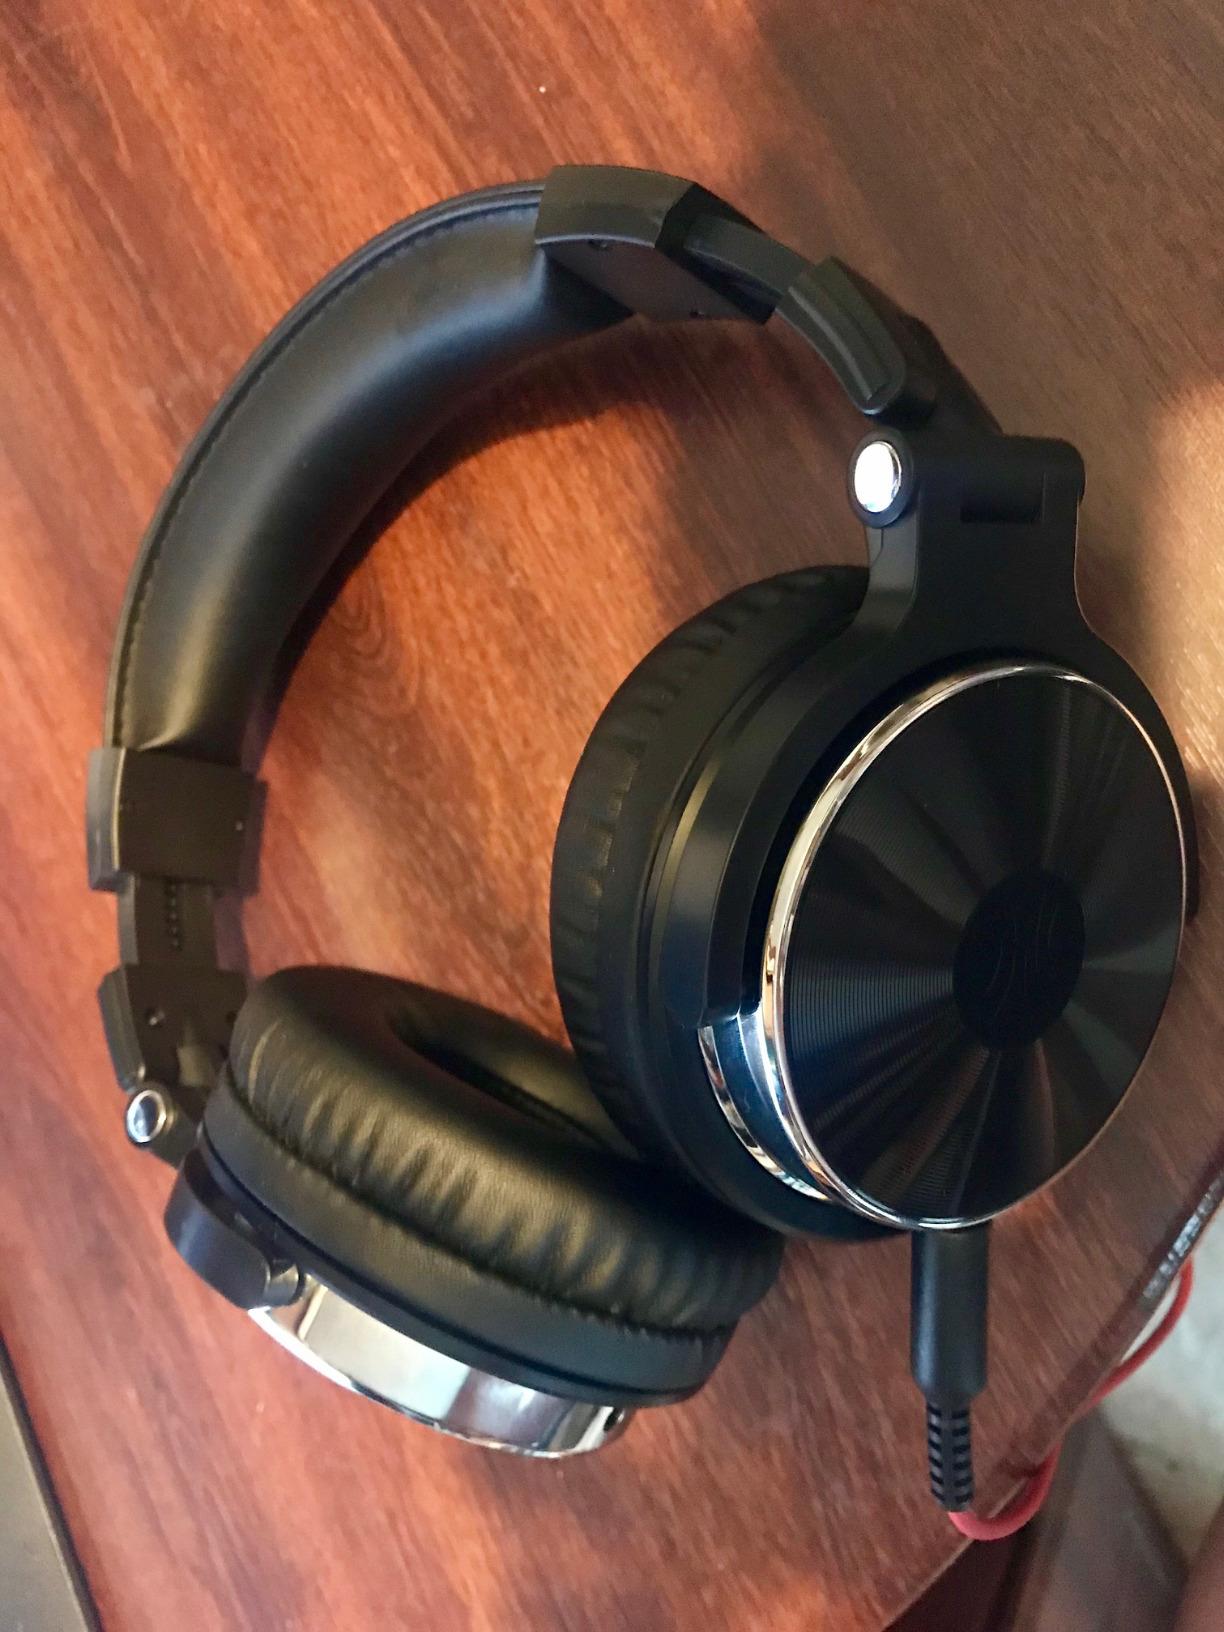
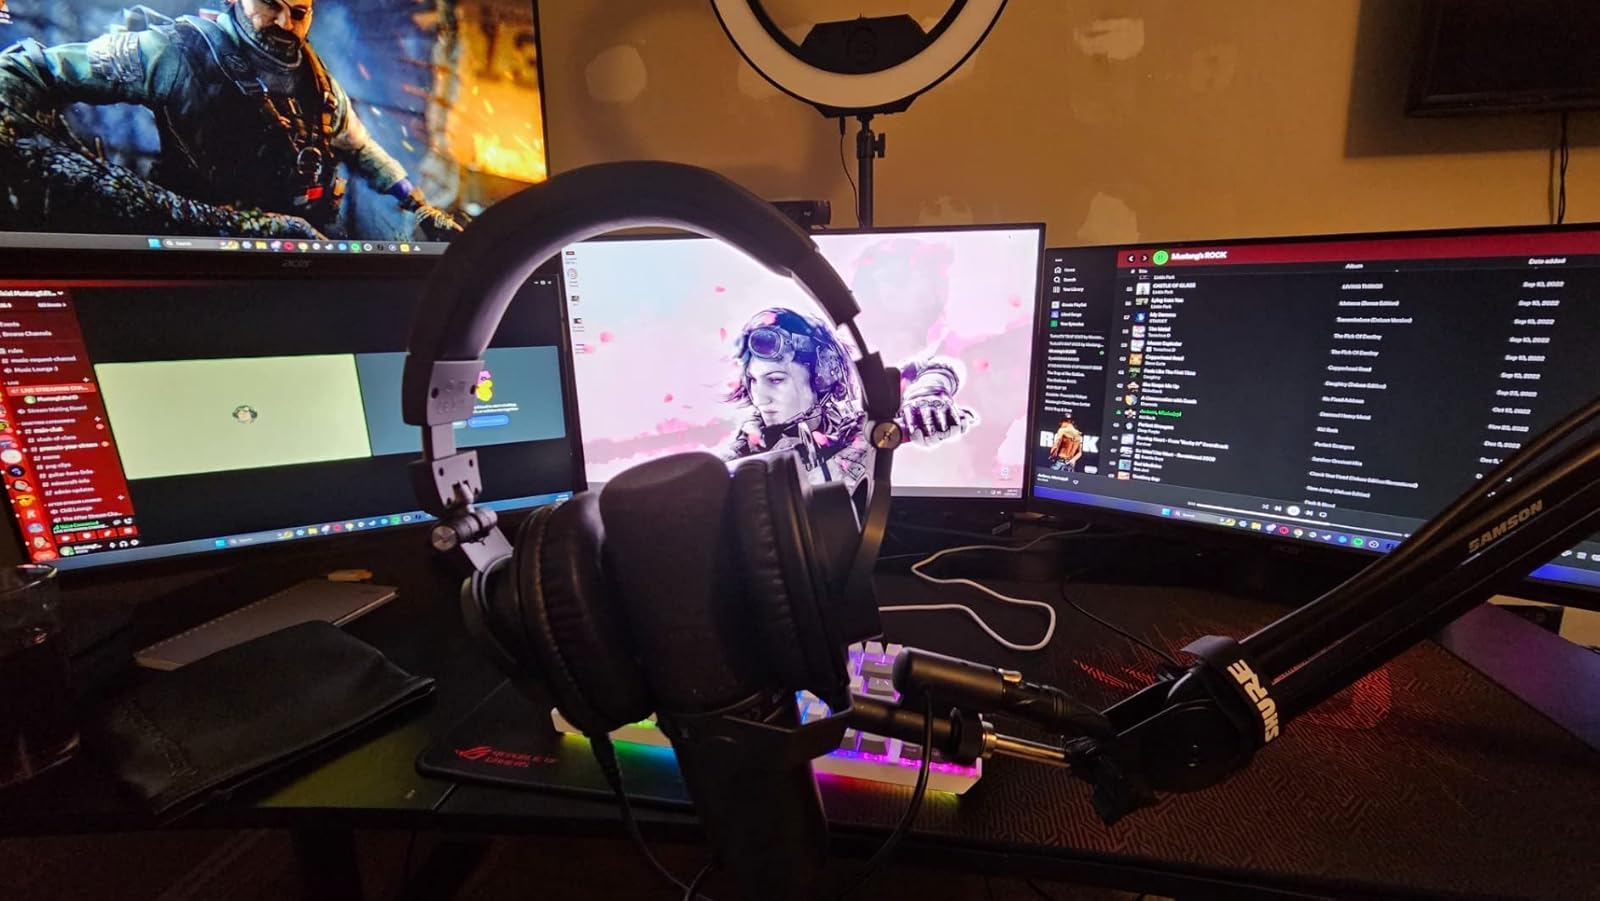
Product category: headphones
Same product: no